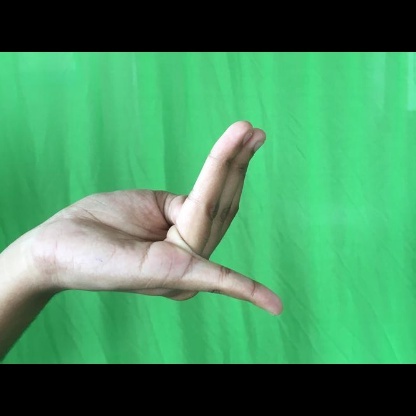
Mudra: Chaturam